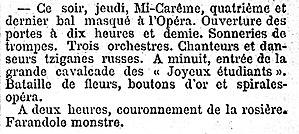
Journal des débats, page 3, 6ème colonne. La Mi-Carême des étudiants 1894 à l'Opéra. http://gallica.bnf.fr/ark:/12148/bpt6k466887s/f3.item.r
Le serpentin est aujourd'hui une petite et fine bobine de papier, généralement de couleur, qu'on utilise au cours des fêtes, notamment le carnaval.